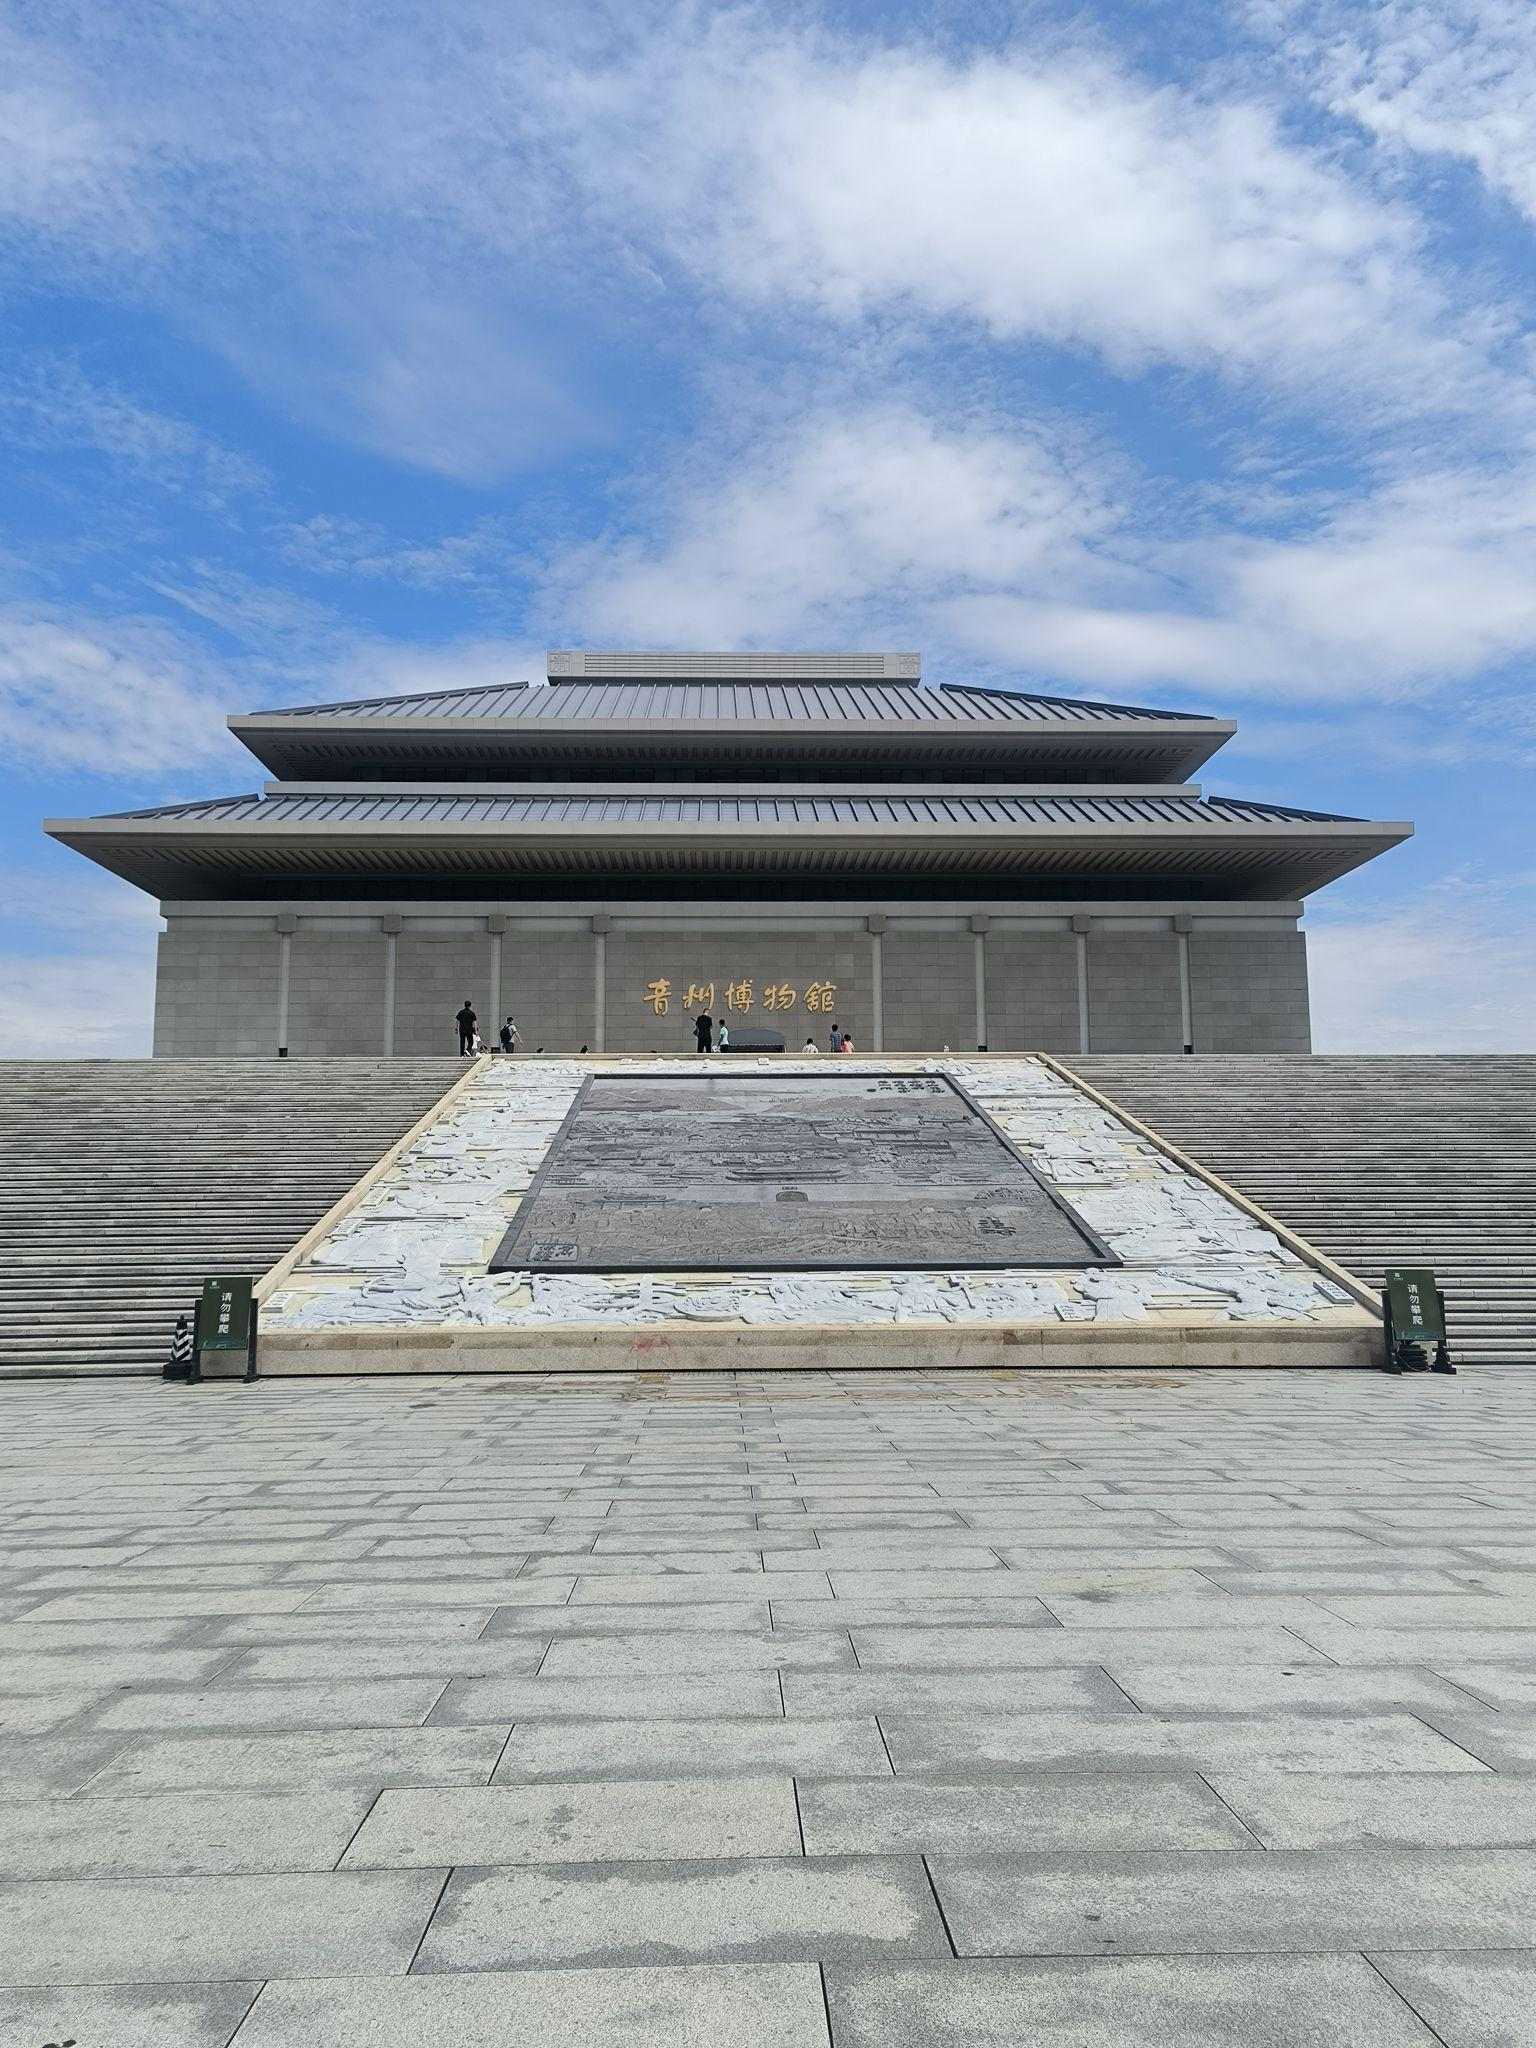
地标名称：青州博物馆
所在城市：潍坊市·青州市